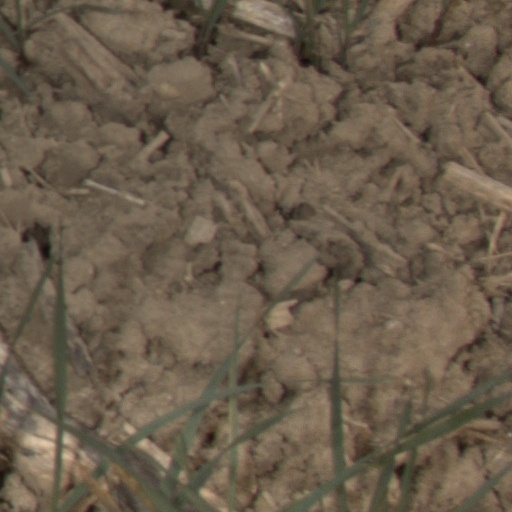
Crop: wheat